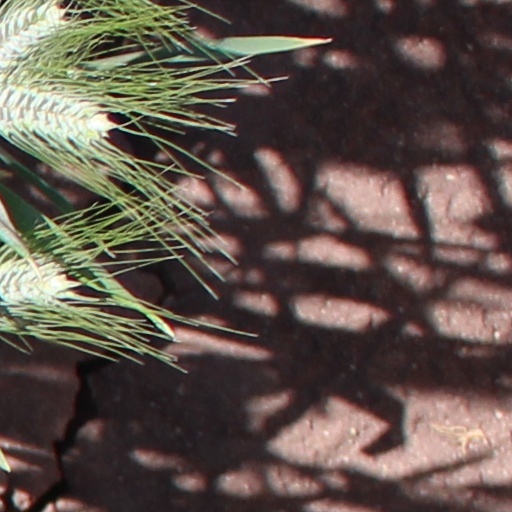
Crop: wheat